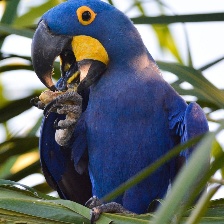
Species: HYACINTH MACAW
Scientific name: ANODORHYNCHUS HYACINTHINUS
ImageNet parent category: macaw